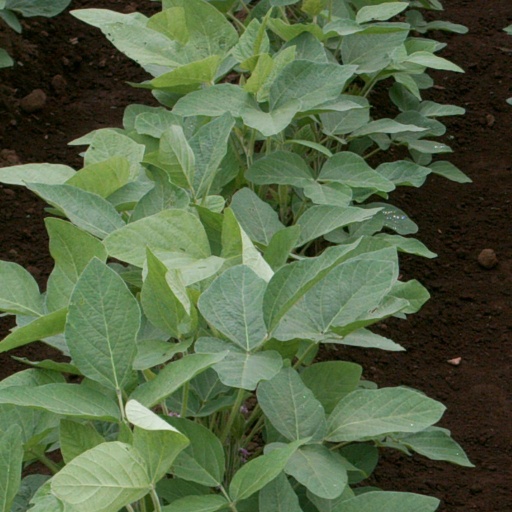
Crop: soybean